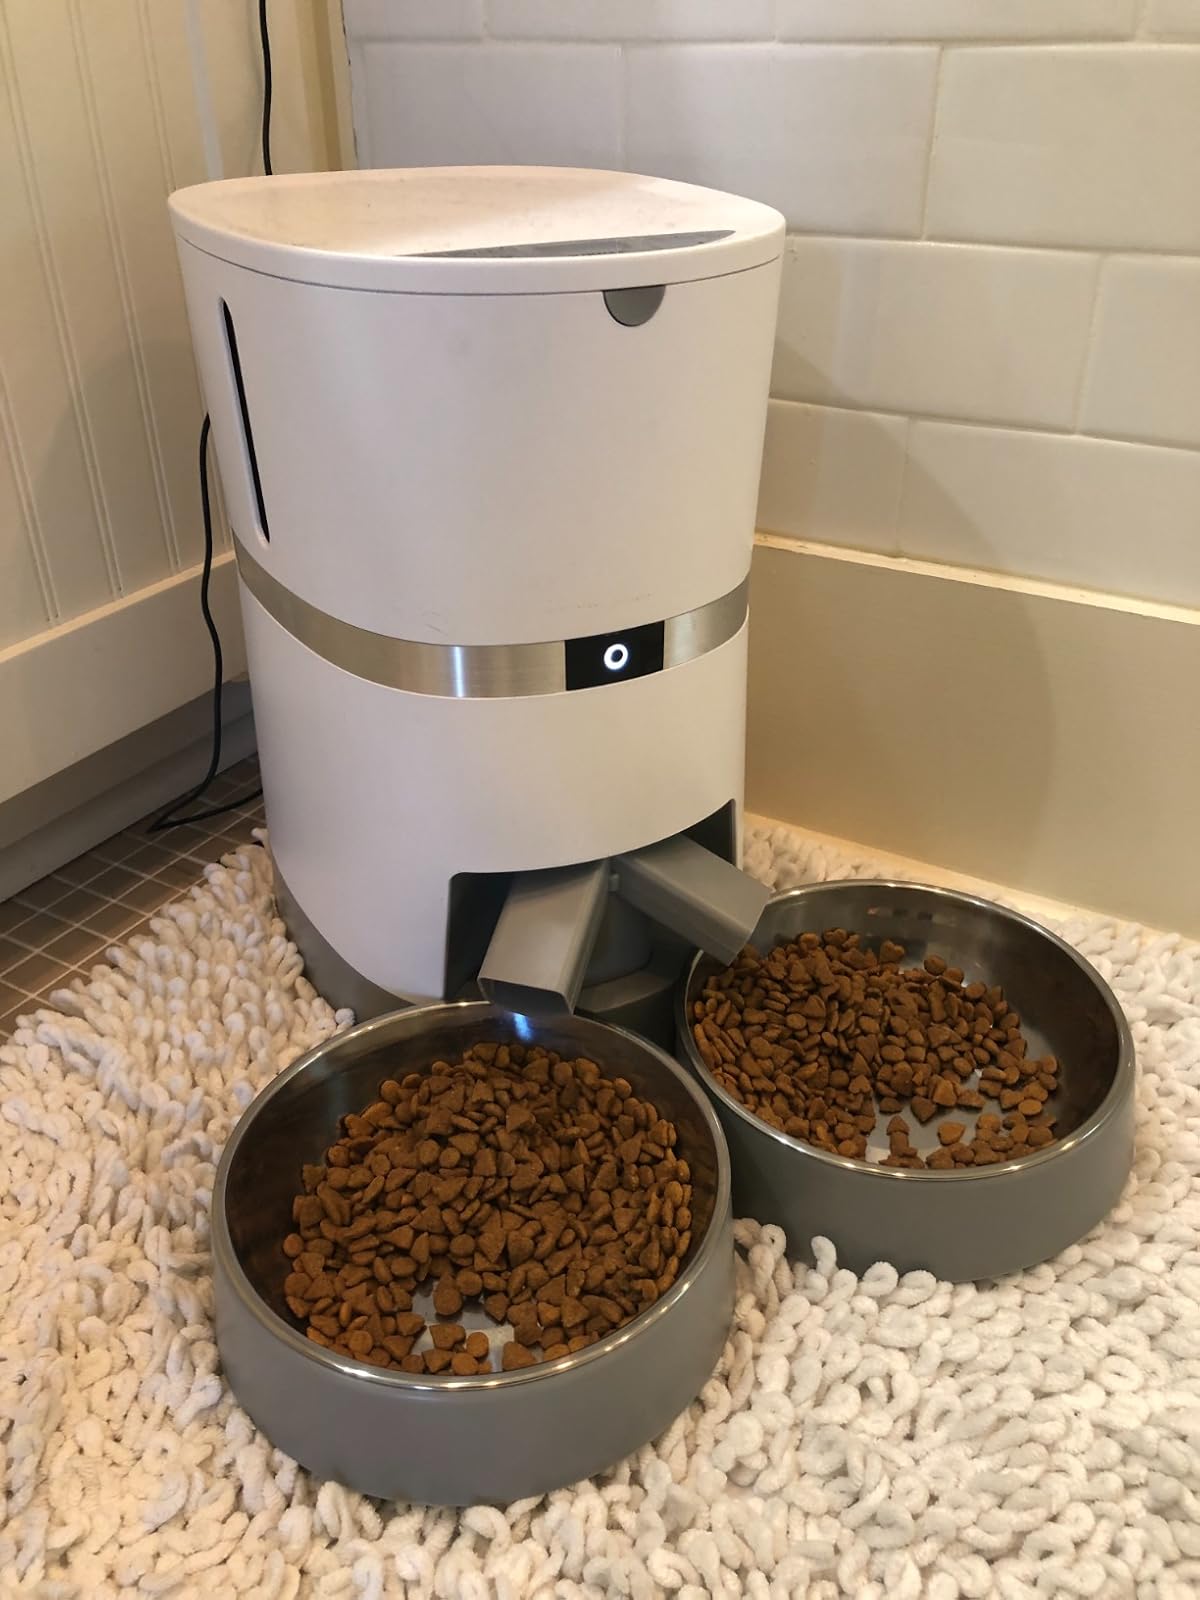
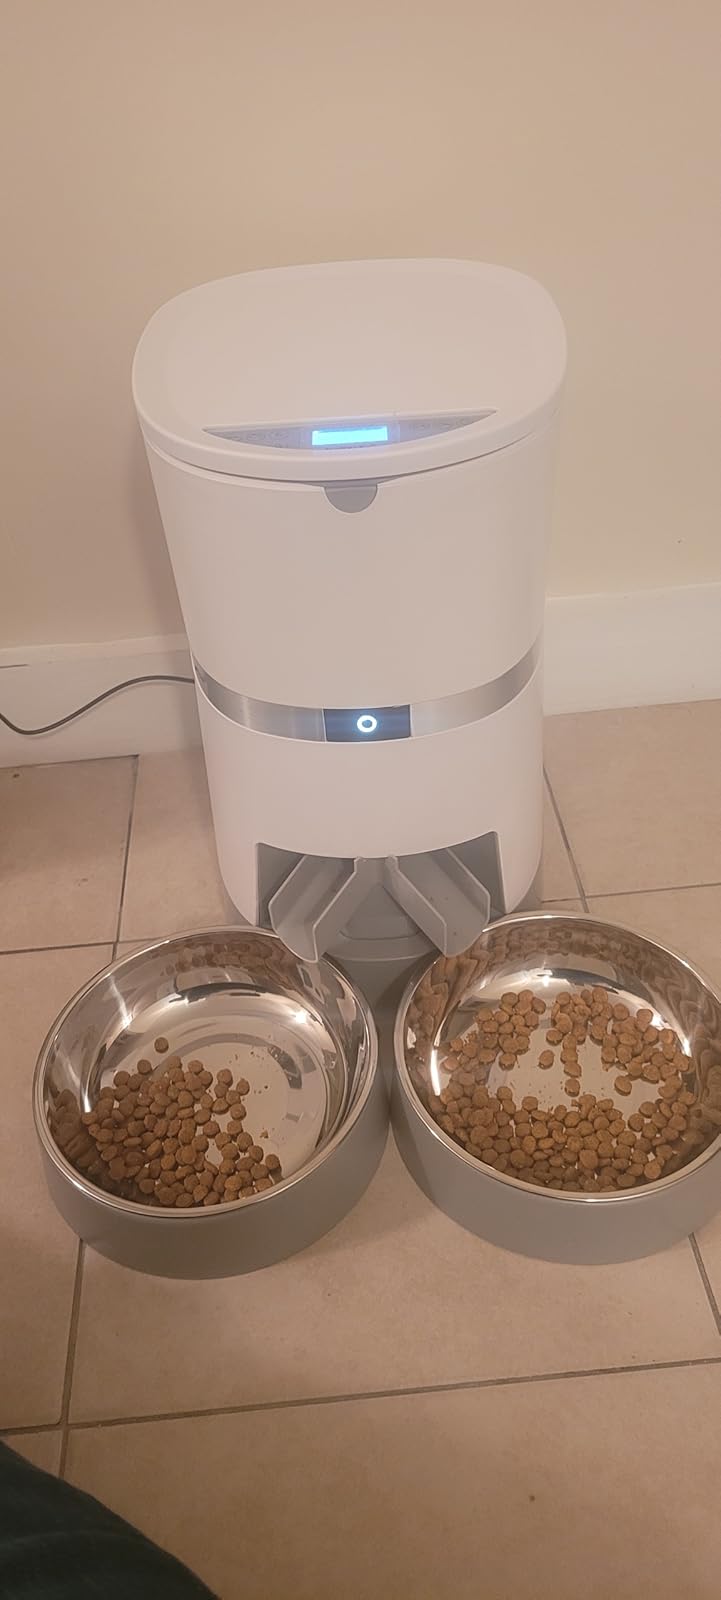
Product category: items_feeder
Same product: yes